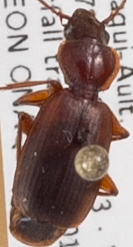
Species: Cymindis planipennis
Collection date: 2018-09-25
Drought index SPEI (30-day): -2.09
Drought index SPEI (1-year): -2.09
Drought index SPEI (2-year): -0.926